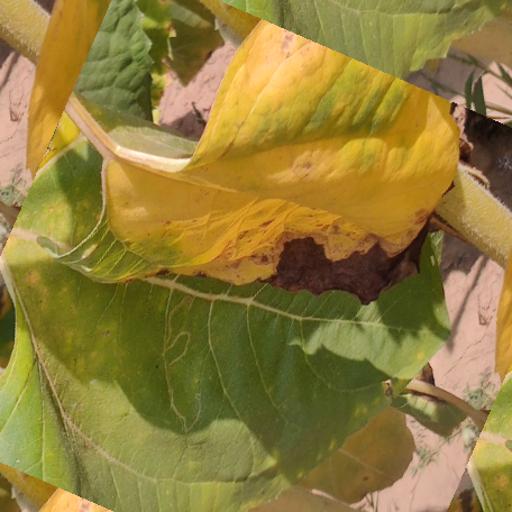
Label: Downy_mildew